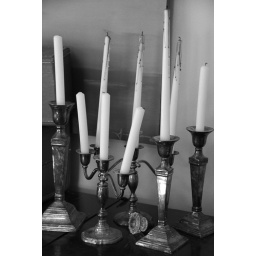
Tarnished silver candlesticks pulled from around the house become a bit spookier when grouped together with crooked white tapers.